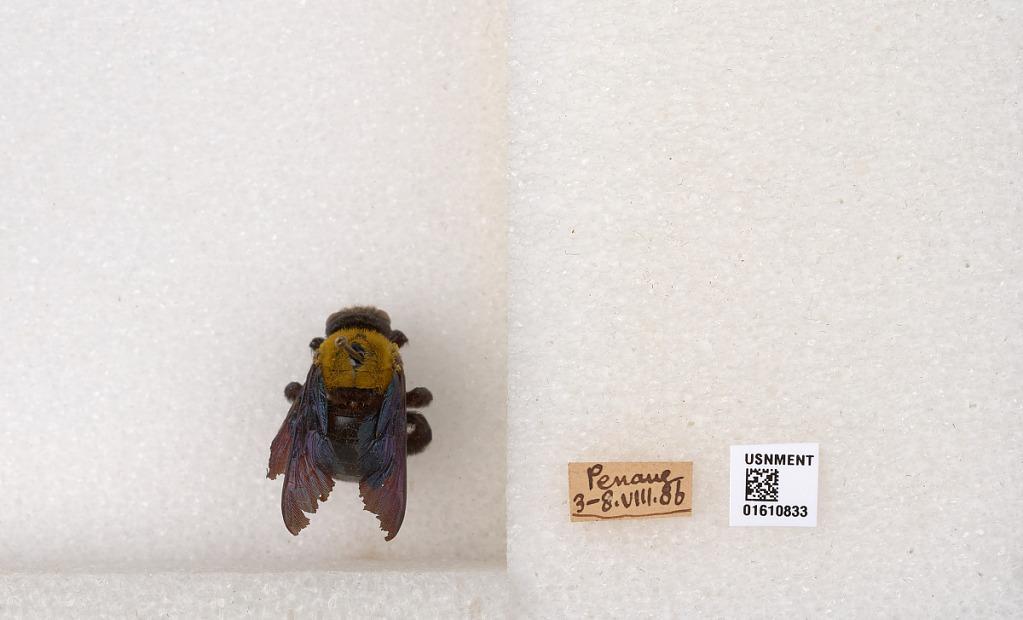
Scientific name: Xylocopa (Koptortosoma) aestuans (Linnaeus)
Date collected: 1986-8-3
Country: Malaysia
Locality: Penang
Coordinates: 5.38358, 100.245